Muristan

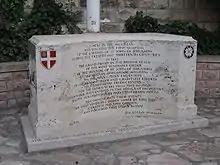
Stone of the memorial in Muristan Street, marking the location of the hospital of the

In the First Crusade, during the siege of Jerusalem (1099), the Egyptian governor, Iftikhar ad Dawla, imprisoned Brother Gerard.